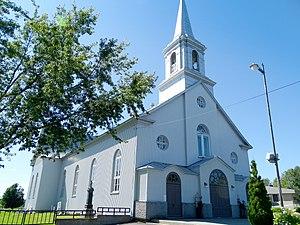
Église Saint-Edouard de Frampton
La liste des lieux de culte de la Chaudières-Appalaches liste l'ensemble des lieux de culte situés dans la région administrative de la Chaudière-Appalaches au Québec.
Frampton est une municipalité du Québec située dans la MRC de La Nouvelle-Beauce dans la Chaudière-Appalaches.